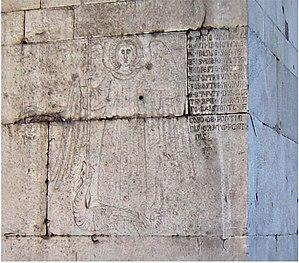
La Porta San Sebastiano, également appelée Porta Appia, est une porte antique de Rome construite en 9 av. J.-C. pour l'Arc de Drusus sur la partie interne du mur et incorporée vers 270 dans le mur d'Aurélien.